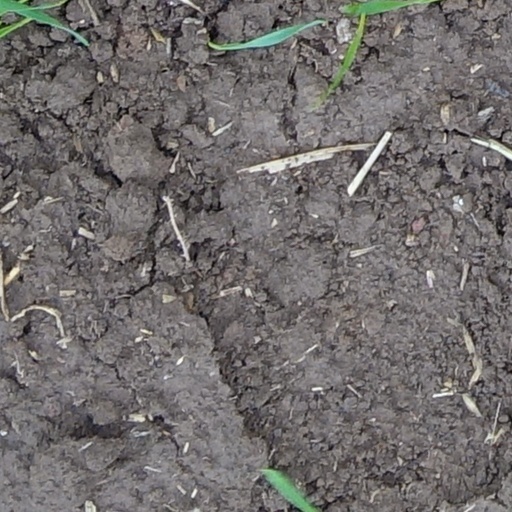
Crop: wheat